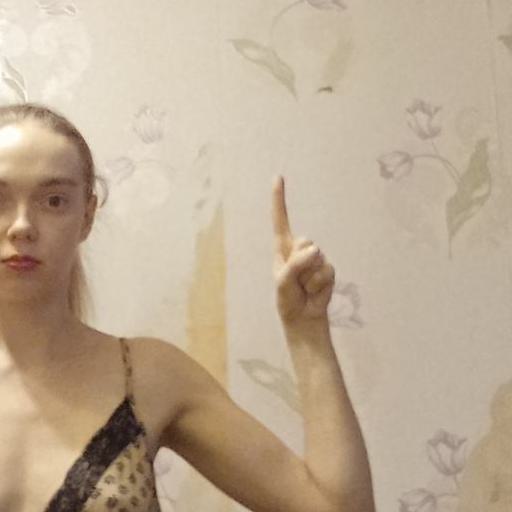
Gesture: one